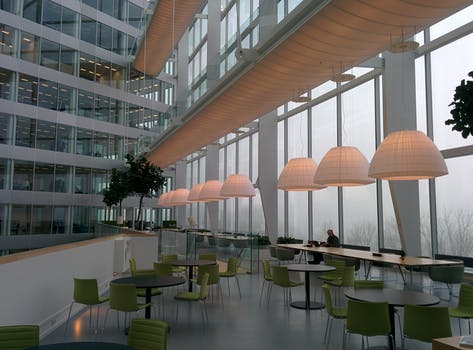
Label: No Watermark